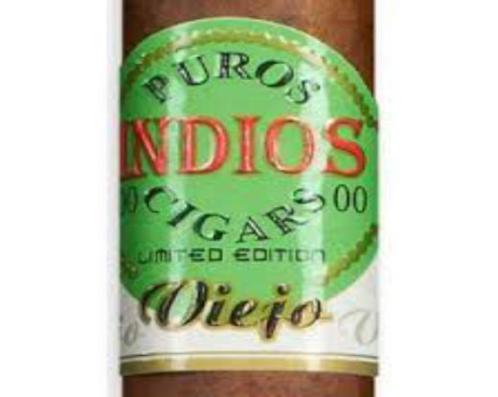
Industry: Necessities